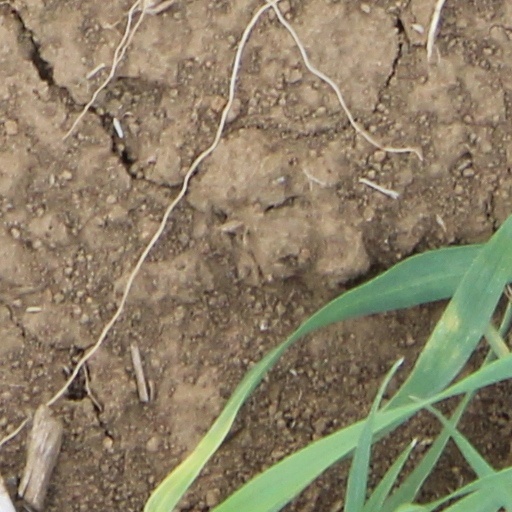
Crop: wheat